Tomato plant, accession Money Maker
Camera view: vertical (180 deg); turntable rotation: 150 degrees
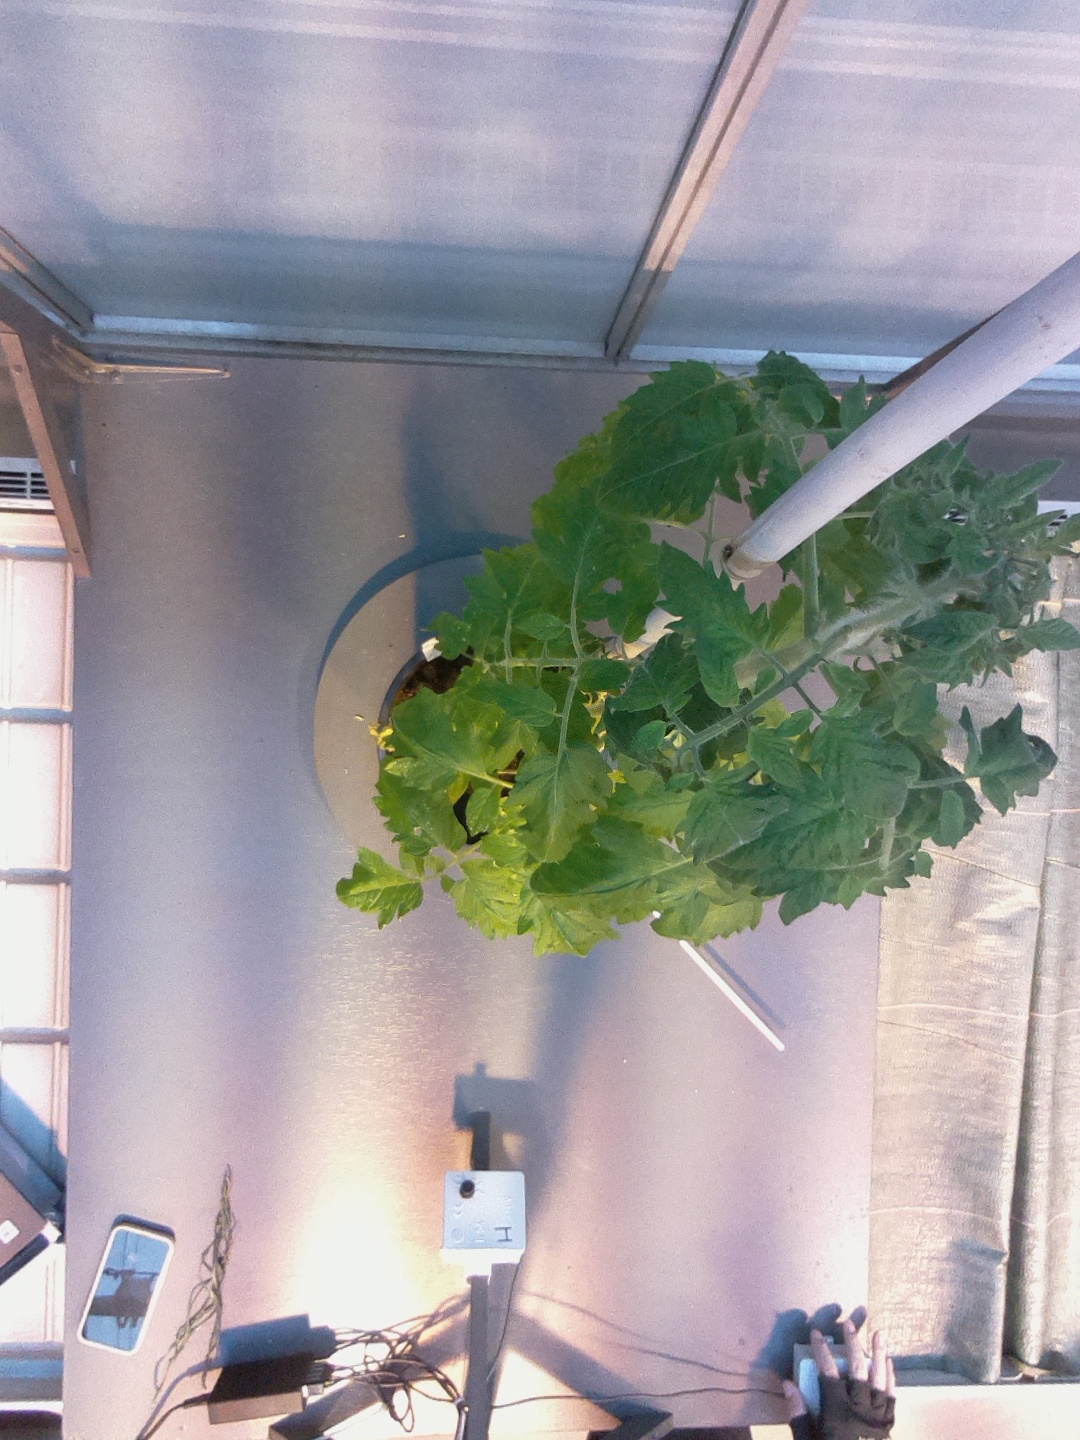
BBCH growth stage 65: Full flowering, 50%-60% of flowers open, first petals falling